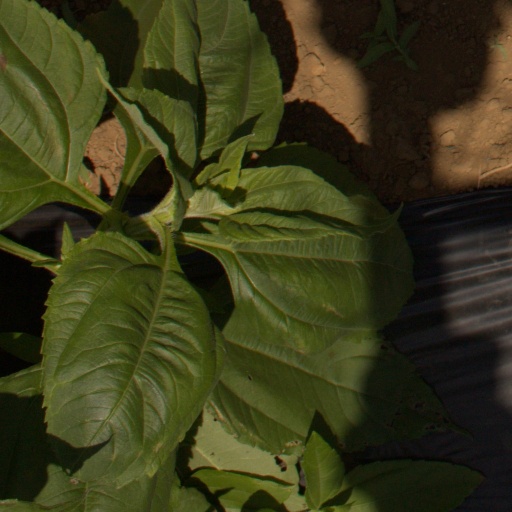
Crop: Jerusalem artichoke